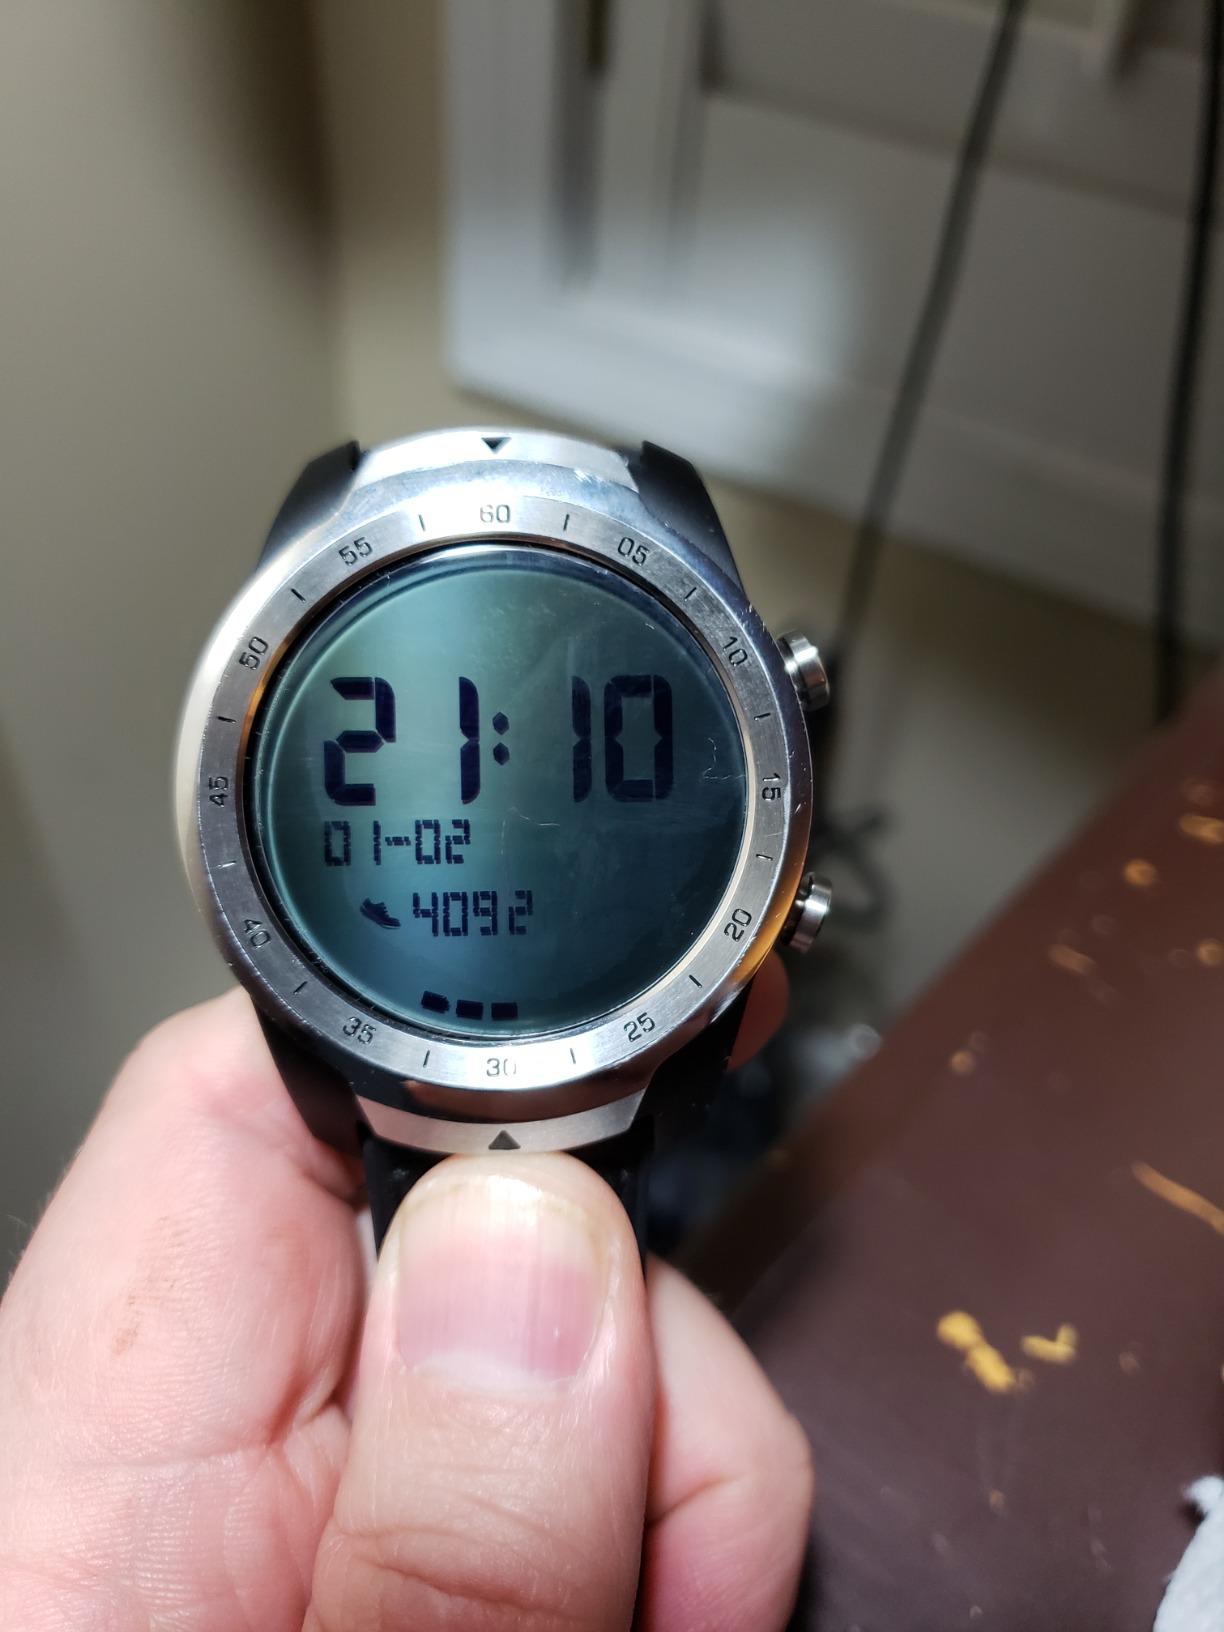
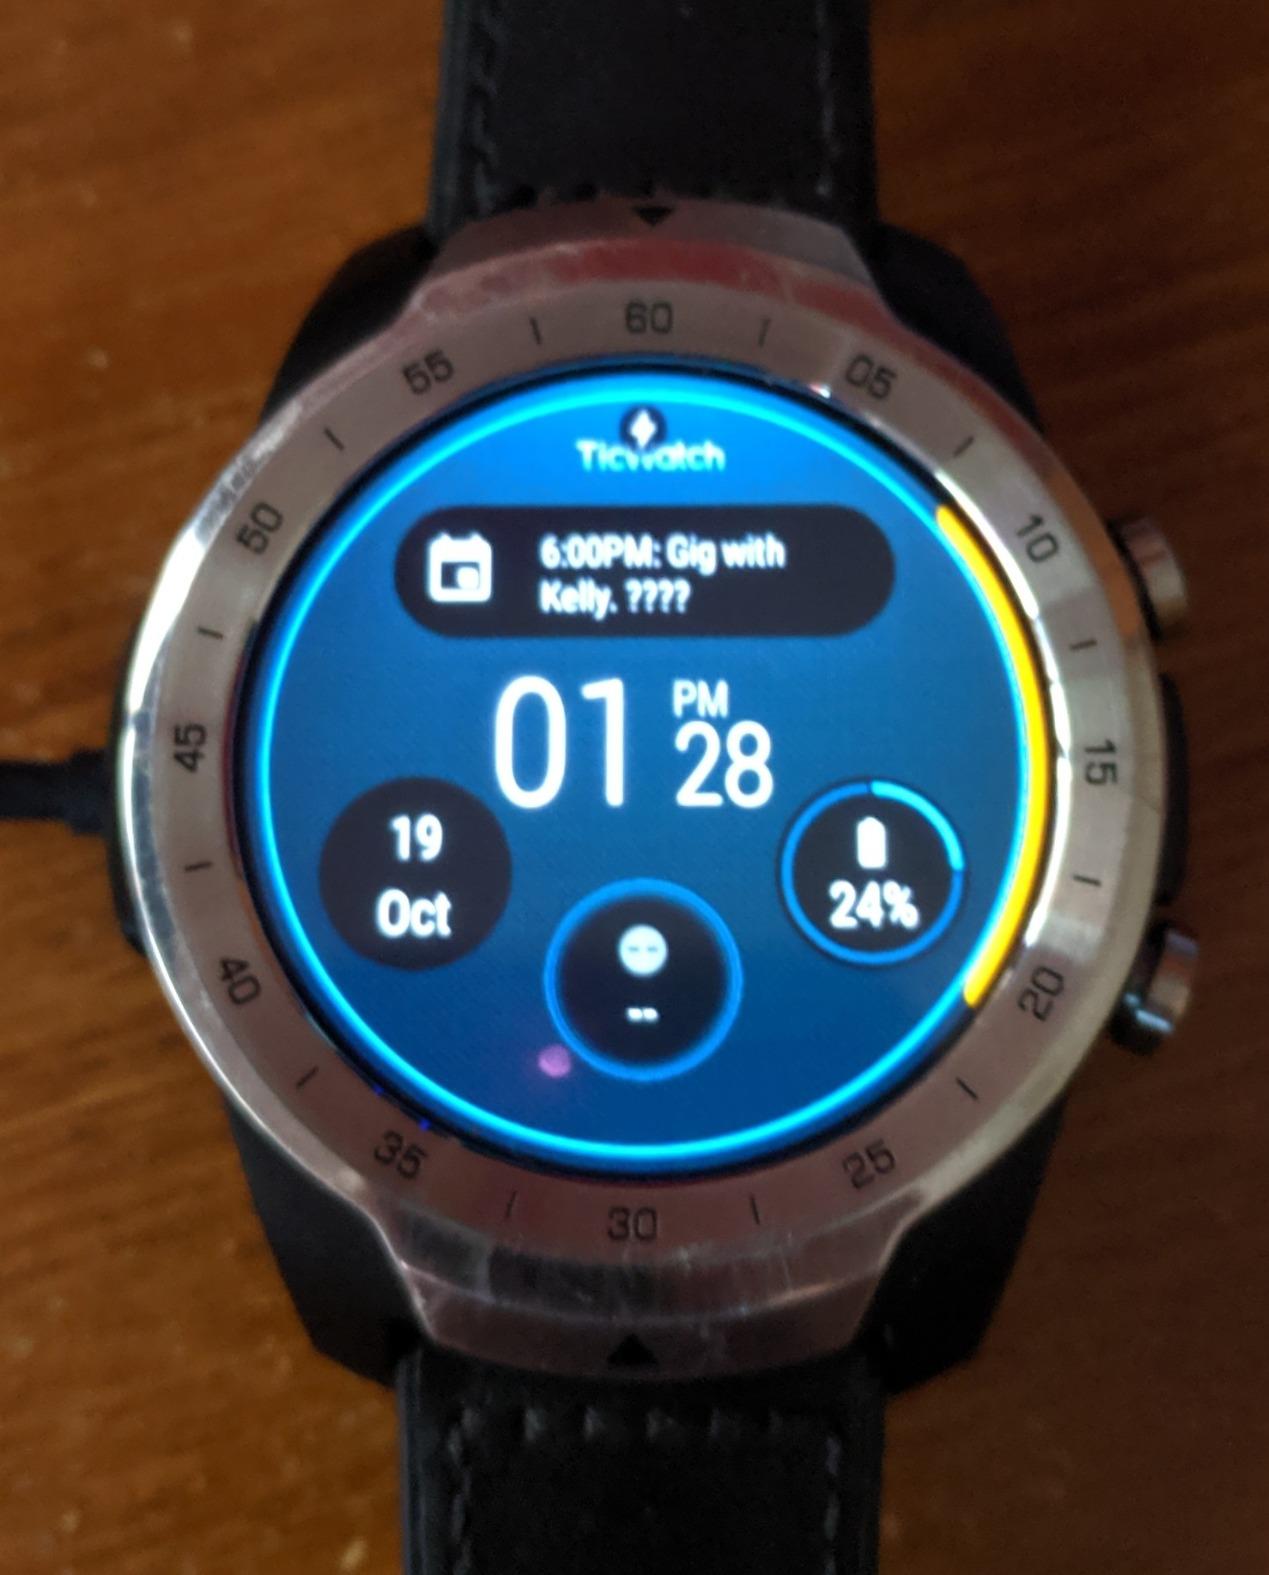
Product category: smartwatch
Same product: yes